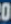
Number: 0